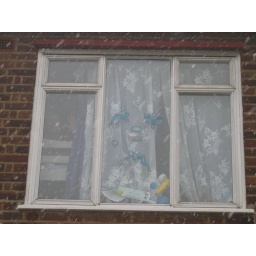
Chris in his bedroom window